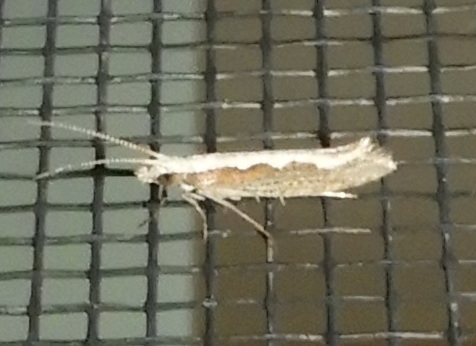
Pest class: diamondback_moth